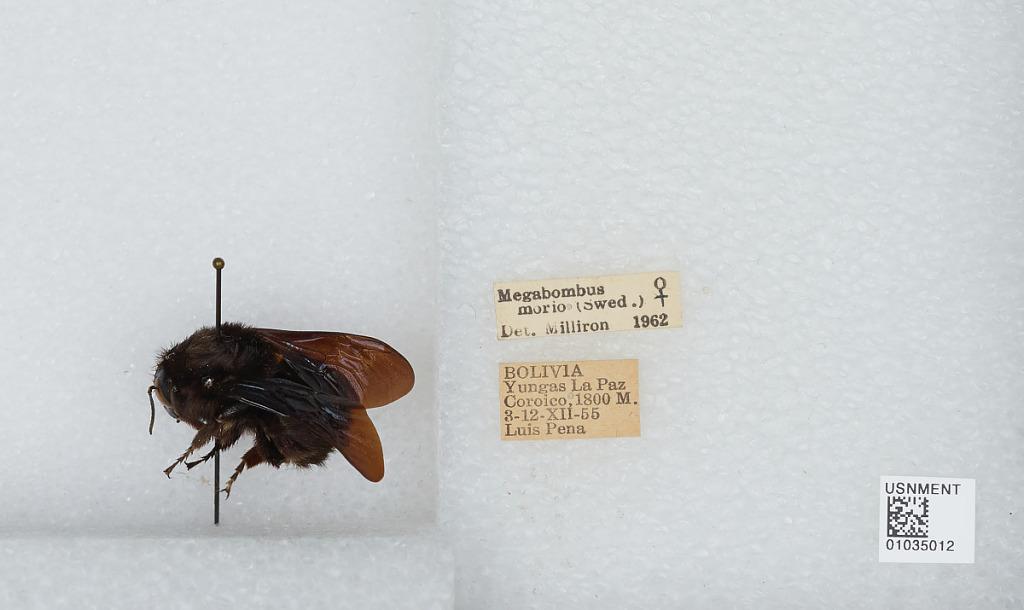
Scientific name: Bombus (Fervidobombus) morio (Swederus)
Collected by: L. Pena
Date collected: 1955-12-3
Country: Bolivia
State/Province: La Paz
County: Nor Yungas
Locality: Coroico
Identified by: Milliron